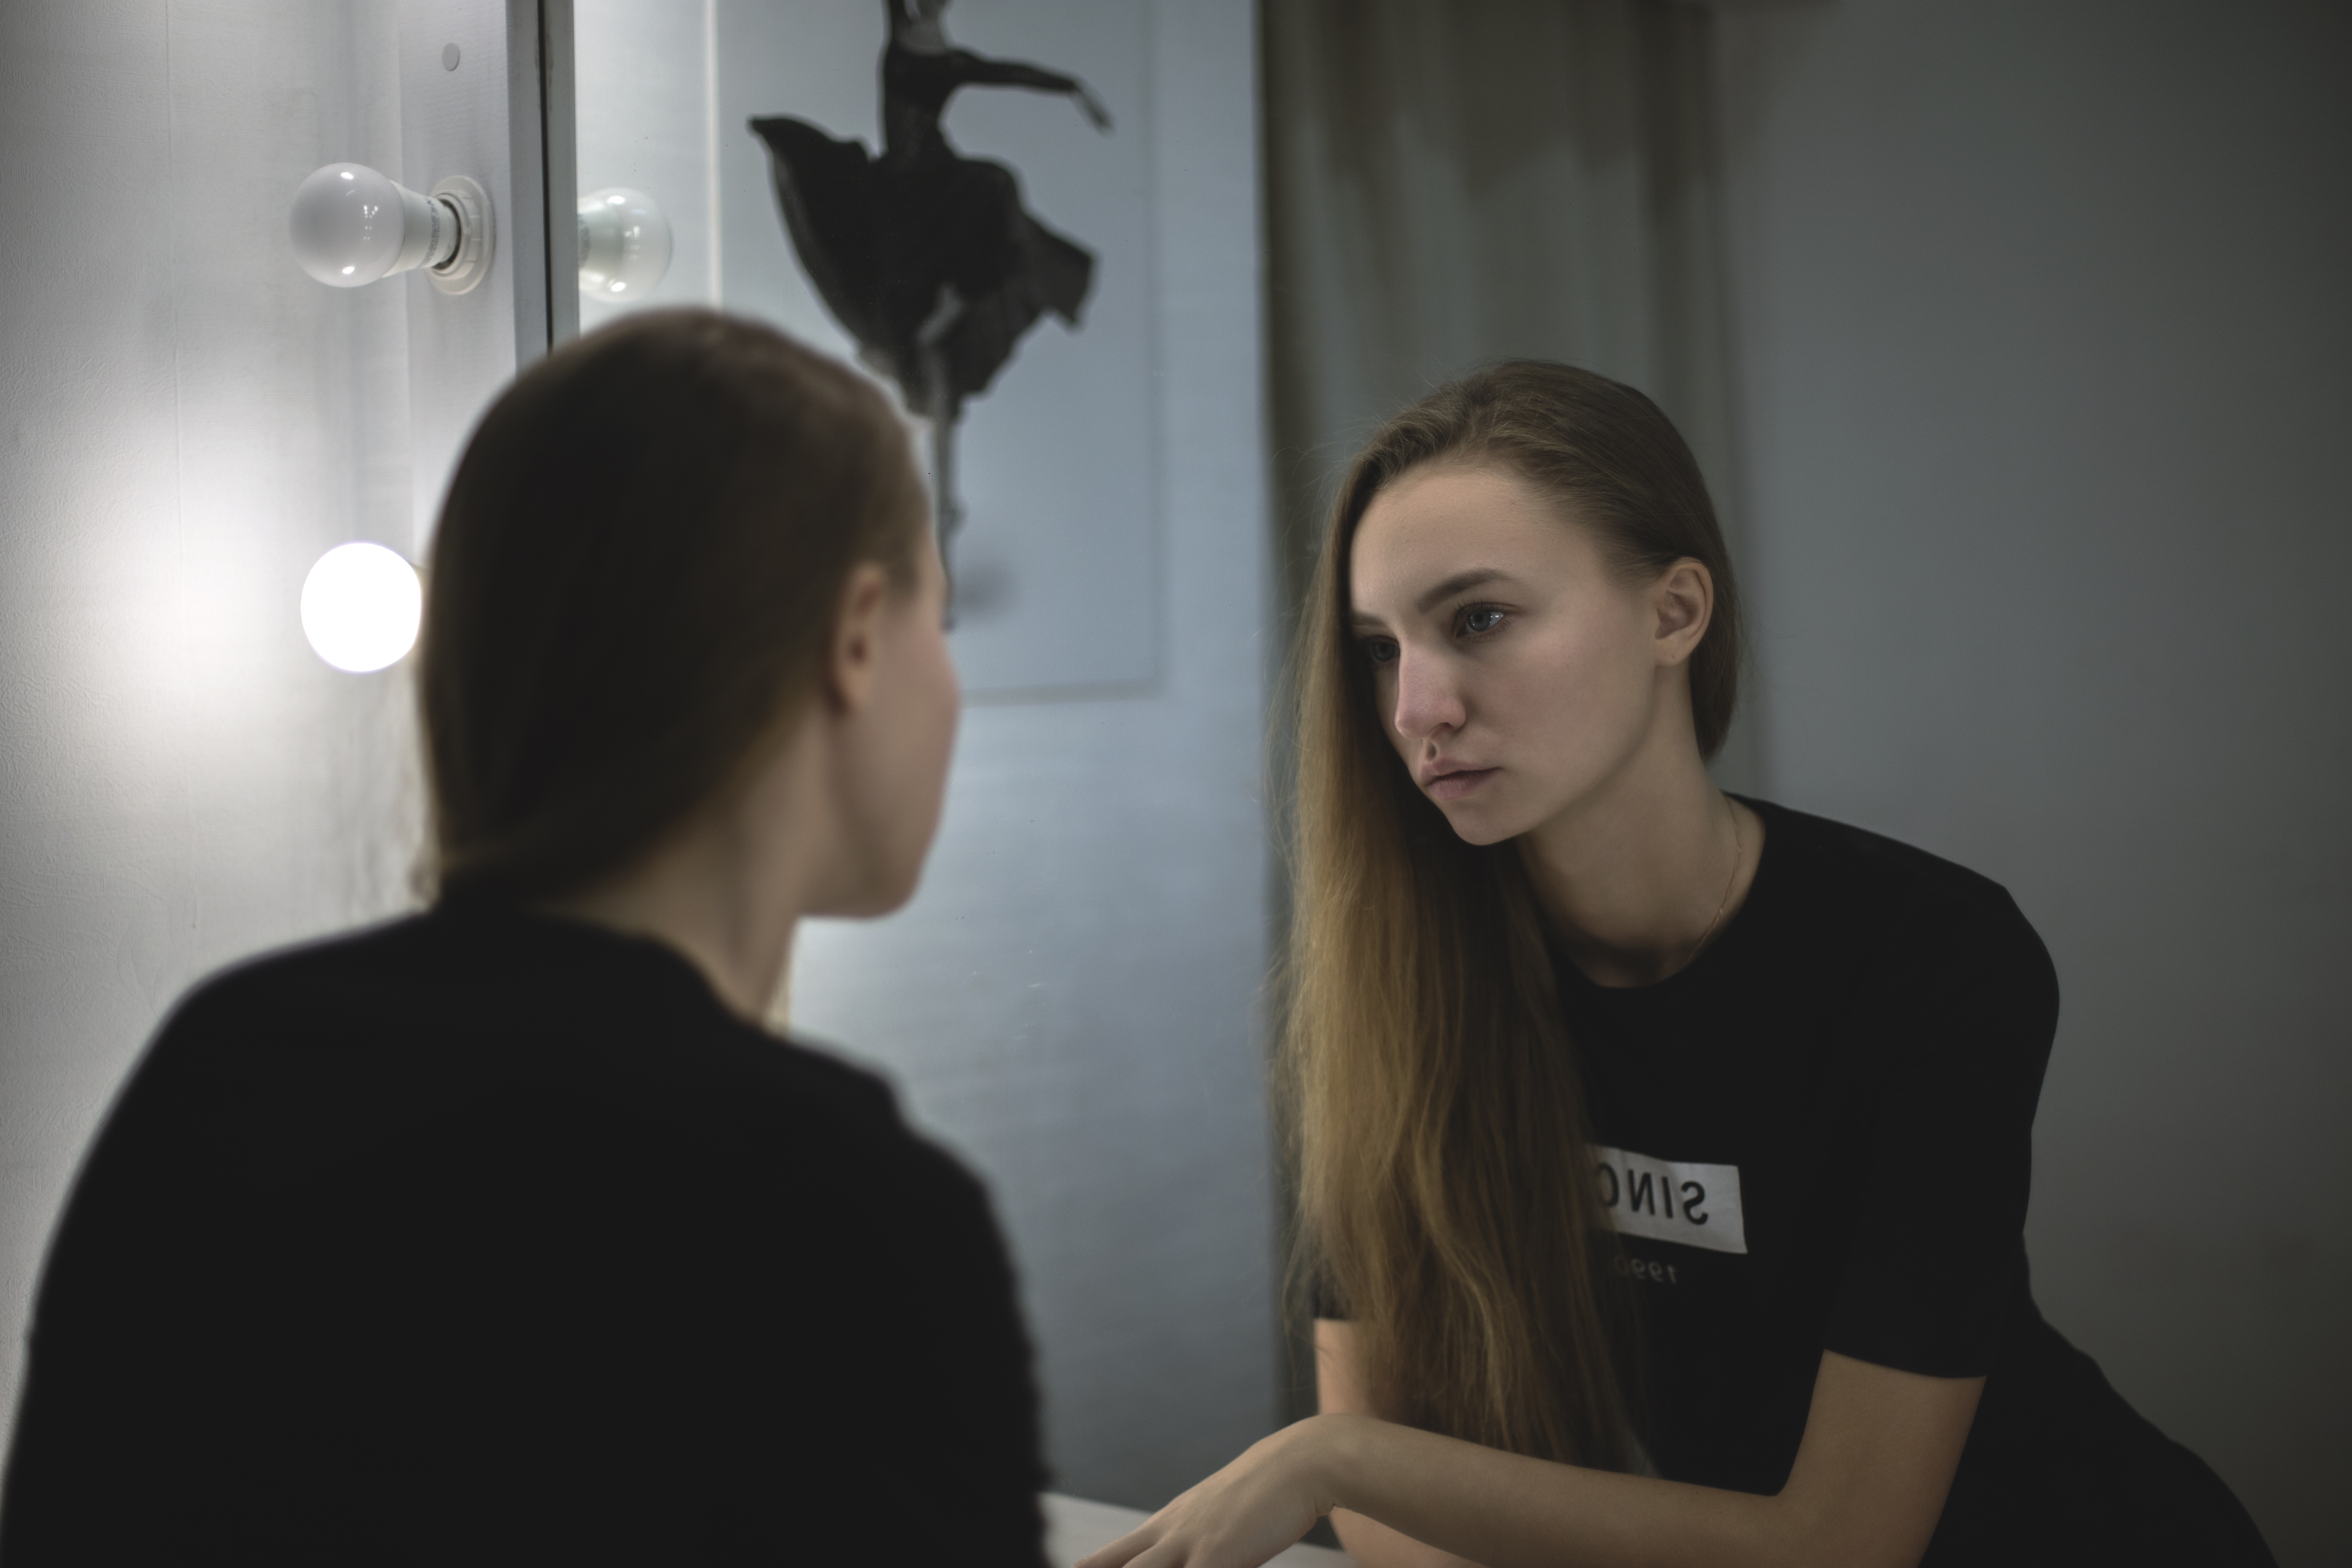
girl, woman, reflection, conversation, mirror, beautiful